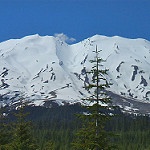
Scene: Outdoor